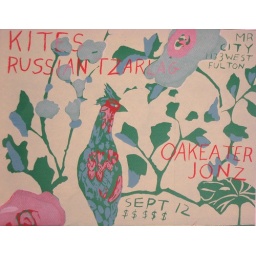
printed on green paper, inspired by a couch cushion